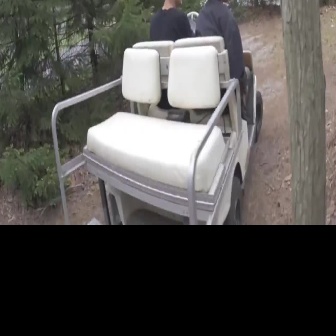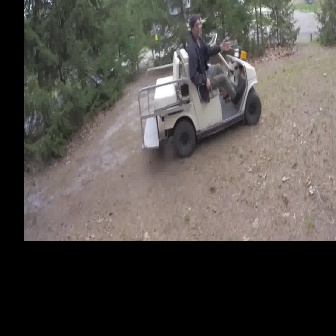
  Please identify the target specified by the bounding box [51,10,262,221] in the first image and locate it in the second image. Return the coordinates in [x_min,y_min,x_max,y_max] format.
Answer: [137,32,260,155]